Answer in natural language. How many Beds are visible in the scene? Choose between the following options: 2, 5, 3, 0 or 4
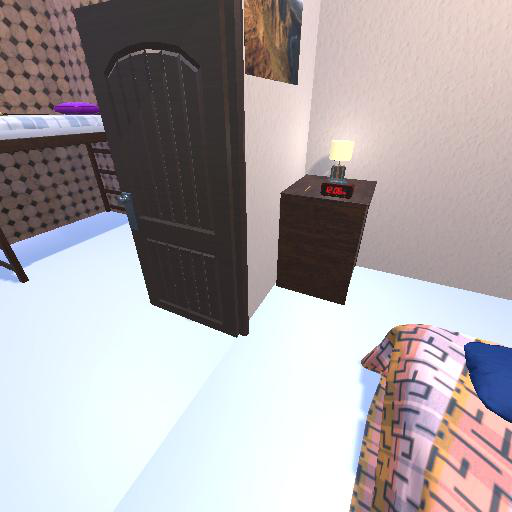
<answer>2</answer>